List of compositions by Leonard Bernstein

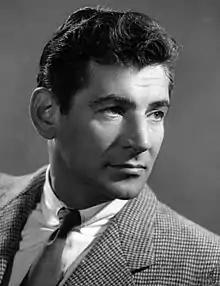
Leonard Bernstein, ca. 1950s.

This is a list of compositions by the American composer Leonard Bernstein.